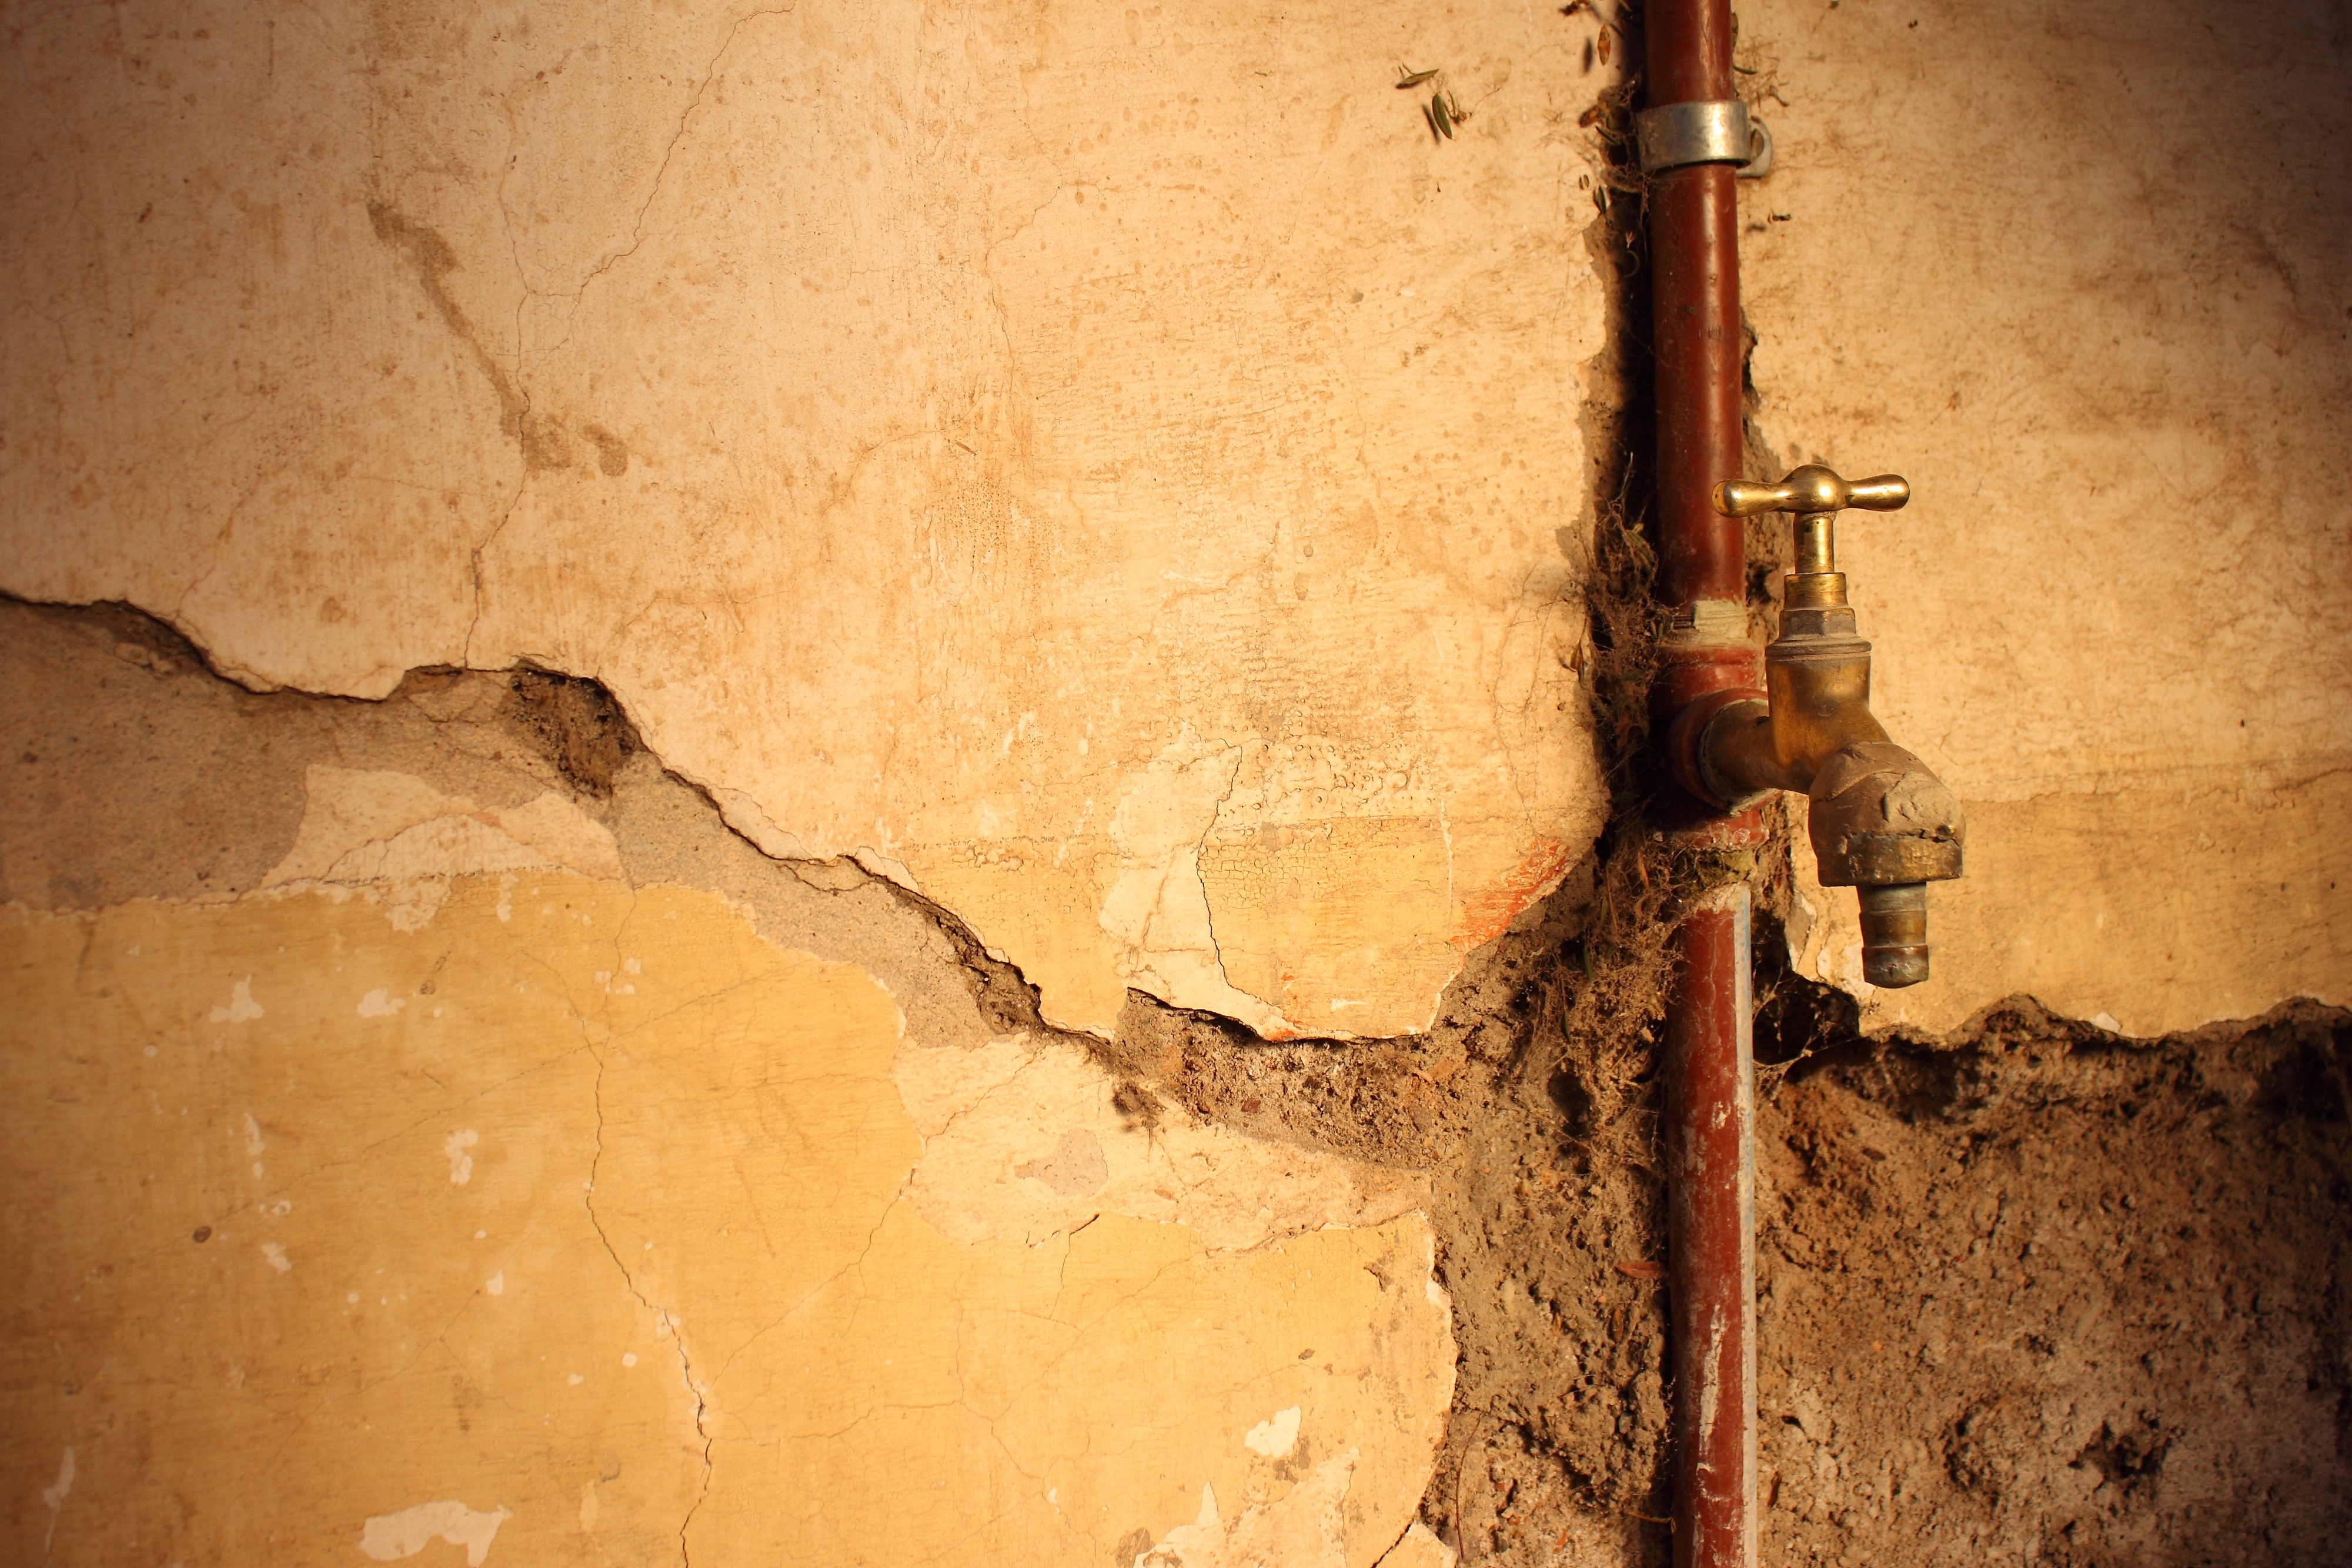
wood, texture, old, urban, wall, formation, broken, soil, crack, material, bobbin, tap, temple, ancient history